Larch

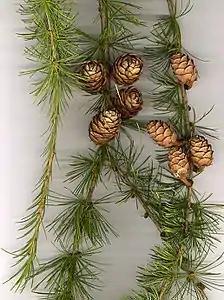
European larch foliage and cones

The tallest species, "Larix occidentalis", can reach . Larch tree crowns are sparse, with the major branches horizontal; the second and third order branchlets are also ± horizontal in some species (e.g. "L. gmelinii", "L. kaempferi"), or characteristically pendulous in some other species (e.g. "L. decidua", "L. griffithii"). Larch shoots are dimorphic, with leaves borne singly on long shoots typically long and bearing several buds, and in dense clusters of 20–50 needles on short shoots only long with only a single bud. The leaves (light green) are needle-like, long, slender (under wide). Larches are among the few deciduous conifers, which are usually evergreen. Other deciduous conifers include the golden larch "Pseudolarix amabilis", the dawn redwood "Metasequoia glyptostroboides", the Chinese swamp cypress "Glyptostrobus pensilis" and the bald cypresses in the genus "Taxodium".